Cotillion Coach

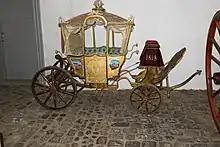
The Cotillion Coach

The Cotillion Coach is a miniature coach constructed in 1888 for the celebration of the 70th birthday of Christian IX of Denmark. It was later refurbished for the celebrations of the 18th birthday of Margrethe II and once again used at the 70th birthday of Queen Ingrid. It is on display in the Royal Mews and Carriage Museum at Christiansborg Palace in Copenhagen.